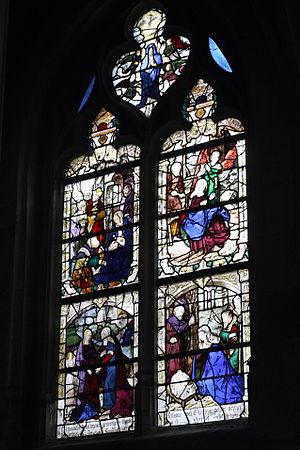
L'église Saint-Martin est une église catholique paroissiale située à Herblay-sur-Seine, en France. Elle a été édifiée à partir de la seconde moitié du XIIᵉ siècle dans le style gothique. Le transept est la partie la plus ancienne. La nef, assez longue, est un peu plus récente, et peut être datée de la fin du XIIᵉ siècle ou du début du XIIIᵉ siècle. Ses bas-côtés ont toutefois été rebâtis à l'époque moderne, et perdu leur intérêt. L'élégant clocher central, dont les baies sont flanquées de multiples colonnettes, est certes la partie la plus emblématique de l'édifice gothique. Entre 1500 et 1535 environ, son chœur a été remplacé par un vaste complexe de style gothique flamboyant, qui comporte trois travées, se terminant par un chevet à pans coupés, et deux collatéraux, également à pans coupés. Son architecture est soignée, et l'on y trouve toujours cinq verrières de style Renaissance, qui datent des années 1537-1540, et ont été restaurées vers 1881. Elles font le principal attrait de l'église. Elle a été inscrite monument historique par arrêté du 6 juillet 1925. Les messes dominicales y sont célébrées chaque dimanche à 10 h 30.